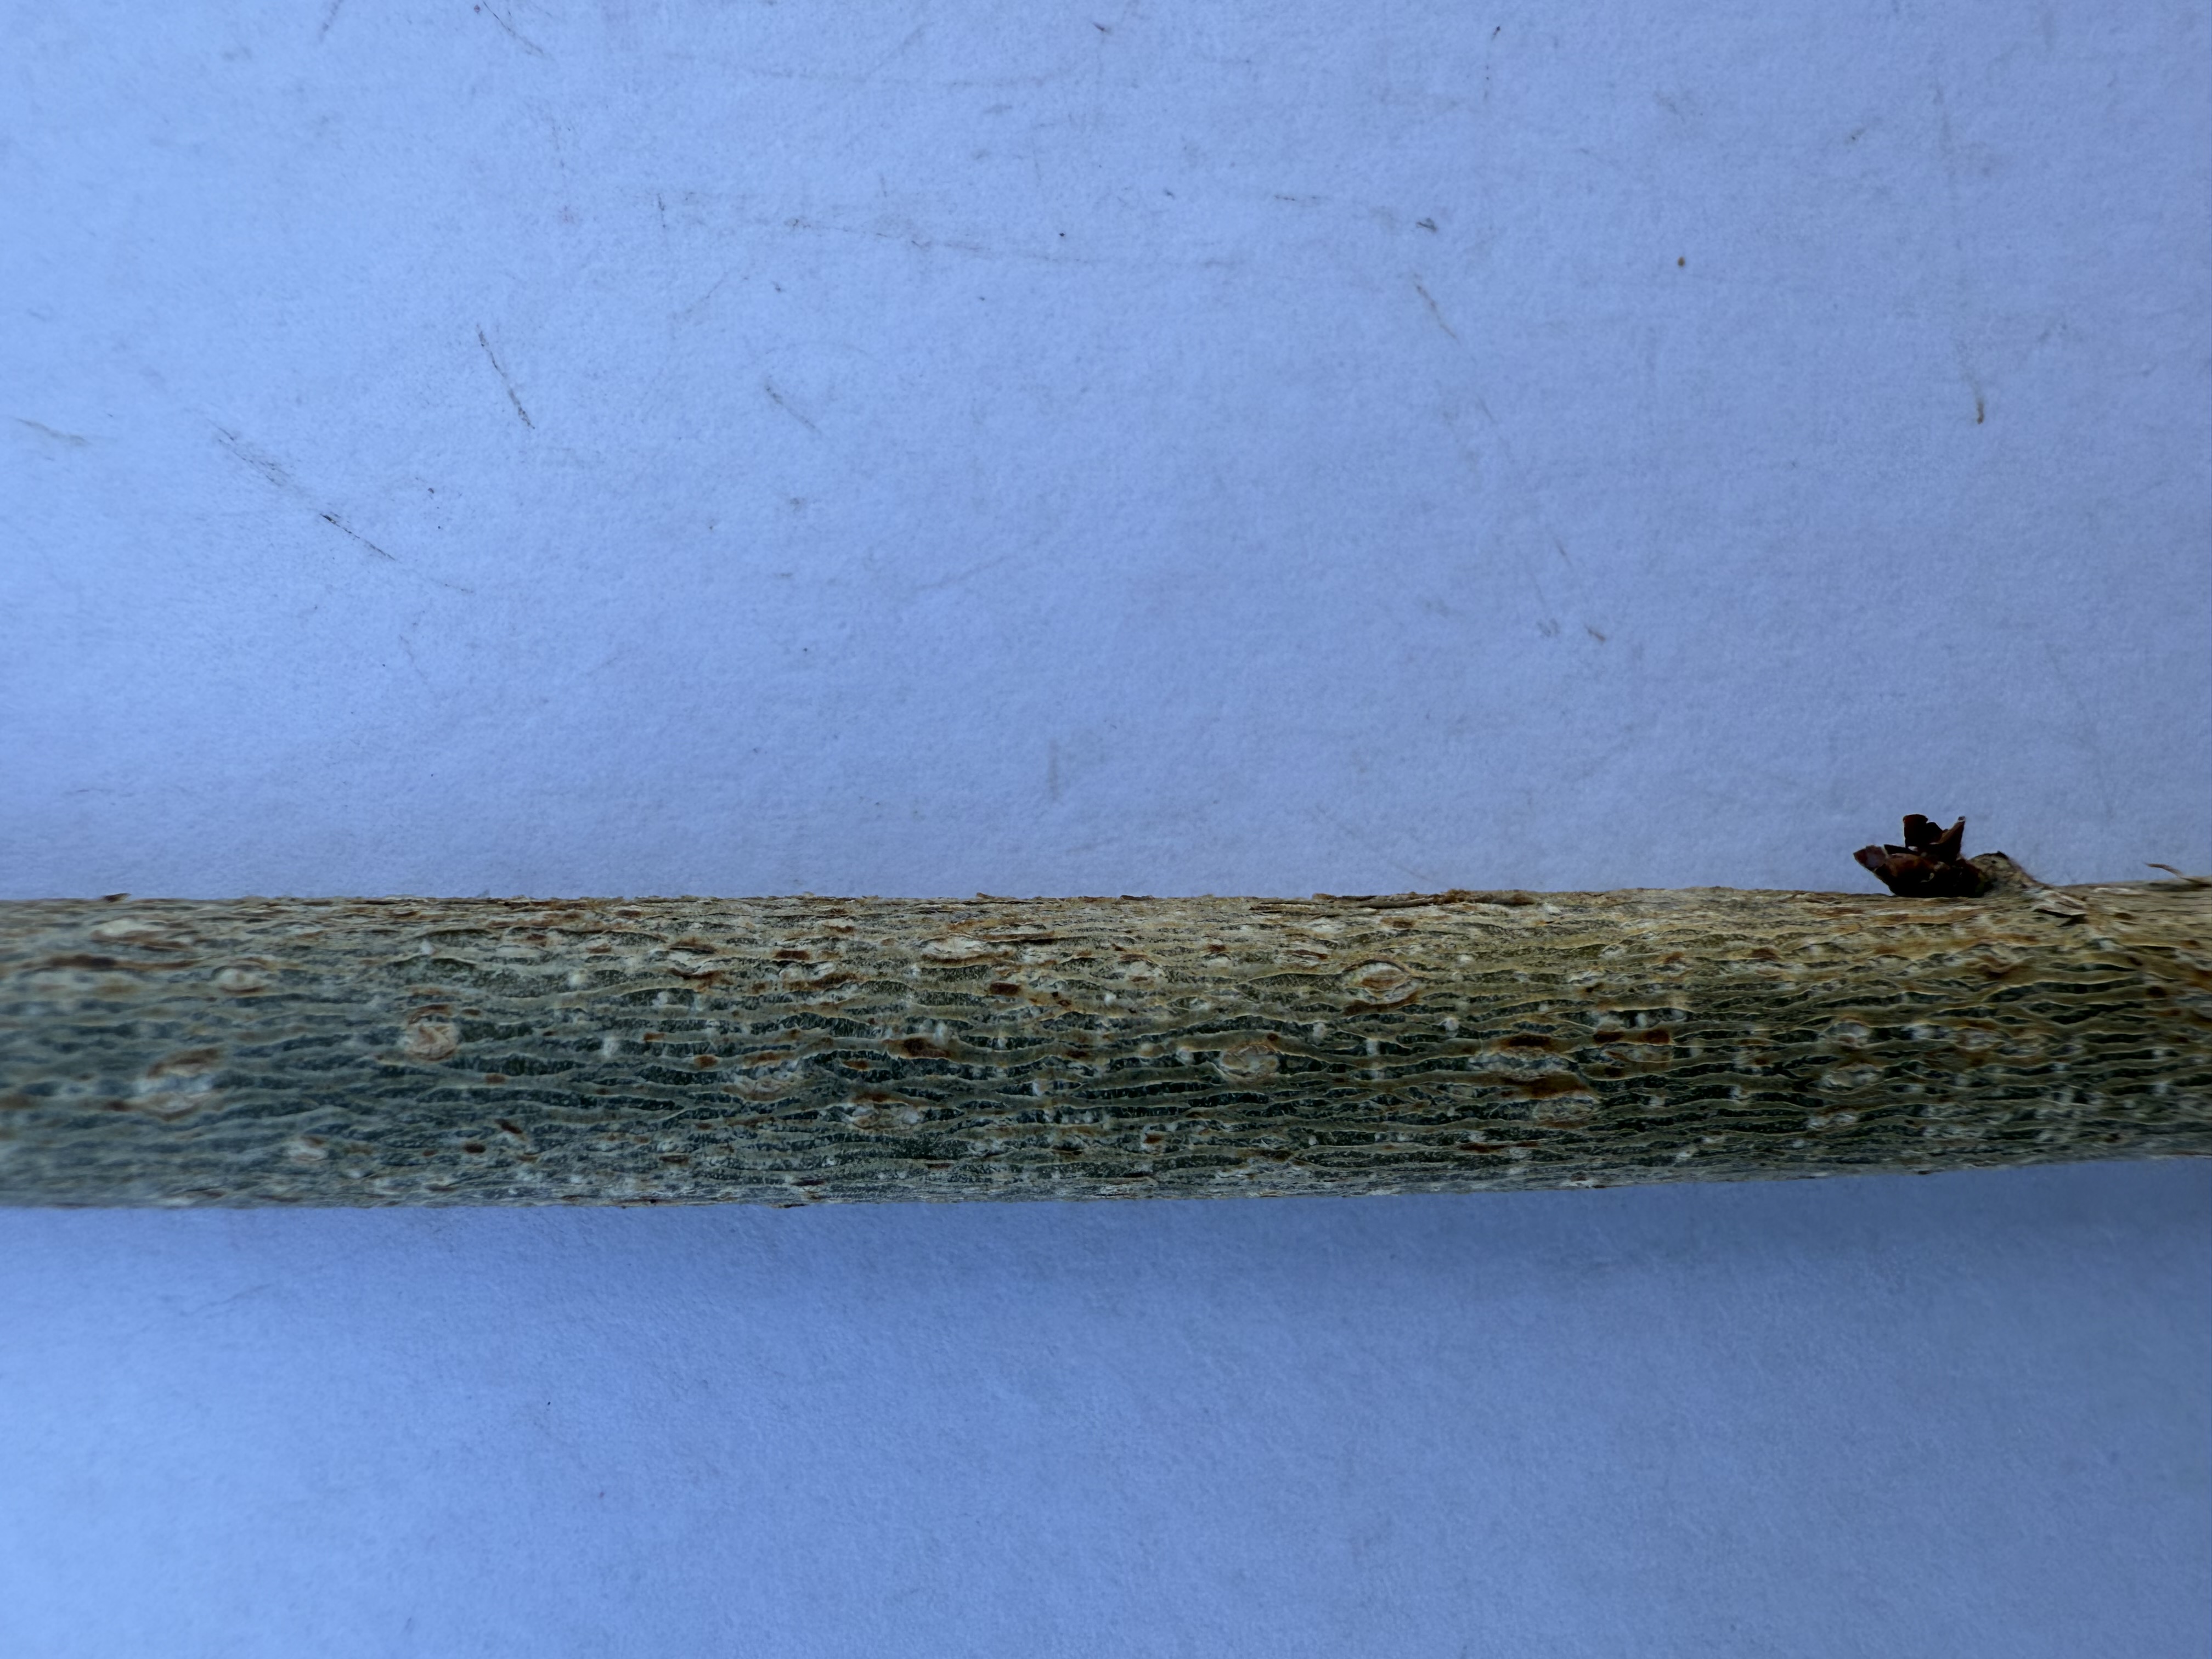
Variety: Hazelnut